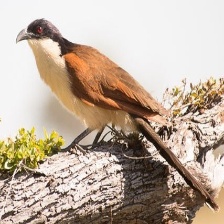
Species: COPPERY TAILED COUCAL
Scientific name: CENTROPUS CUPREICAUDUS